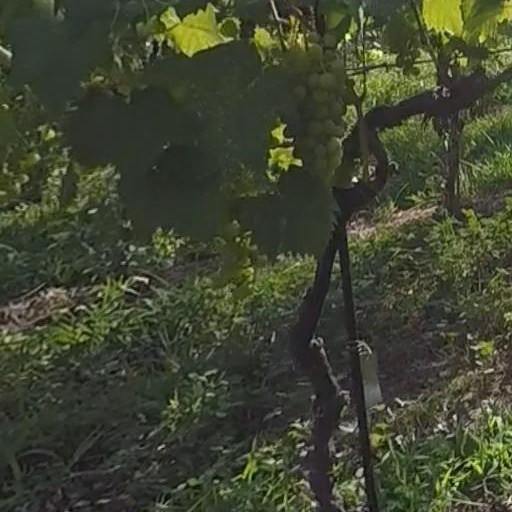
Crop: grape